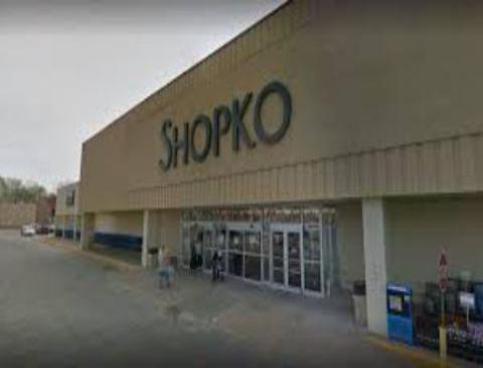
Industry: Others